Le Vernet-Sainte-Marguerite

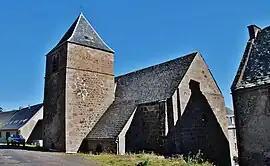
The church in Le Vernet-Sainte-Marguerite

Le Vernet-Sainte-Marguerite is a commune in the Puy-de-Dôme department in Auvergne in central France.